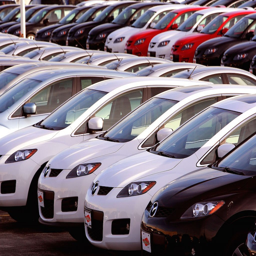
vehicles sit on the lot of a dealership